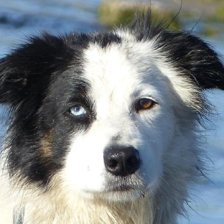
Label: animals